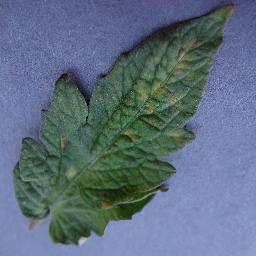
Label: Tomato___Leaf_Mold